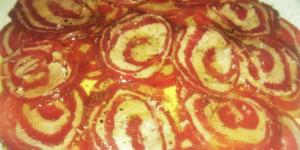
carpaccio de ternera con foie